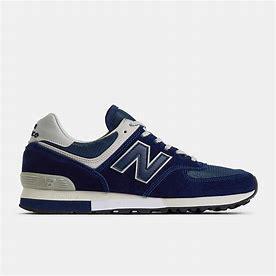
Brand: New
Model: Balance 576